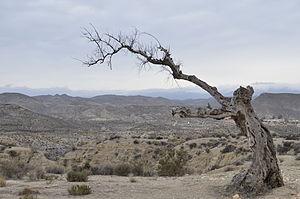
Conan le Barbare est un film américano-hispano-mexicain réalisé par John Milius et sorti en 1982. Il s'inspire librement des récits de Robert E. Howard se déroulant dans l'âge hyborien et ayant Conan le Barbare comme personnage principal. Arnold Schwarzenegger interprète le rôle-titre, un jeune barbare qui cherche à venger la mort de ses parents, assassinés par le chef d'une secte adorant les serpents. James Earl Jones, Sandahl Bergman, Gerry López et Mako complètent la distribution principale.